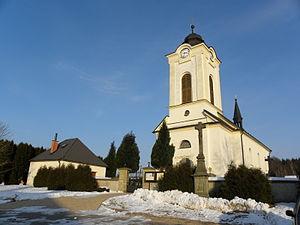
České Libchavy est une commune du district d'Ústí nad Orlicí, dans la région de Pardubice, en Tchéquie. Sa population s'élevait à 640 habitants en 2017.